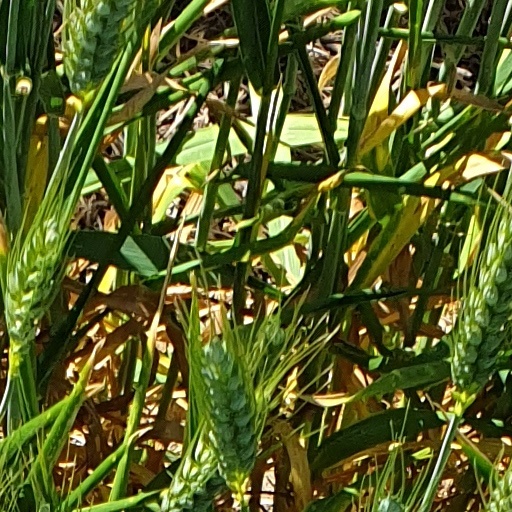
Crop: wheat